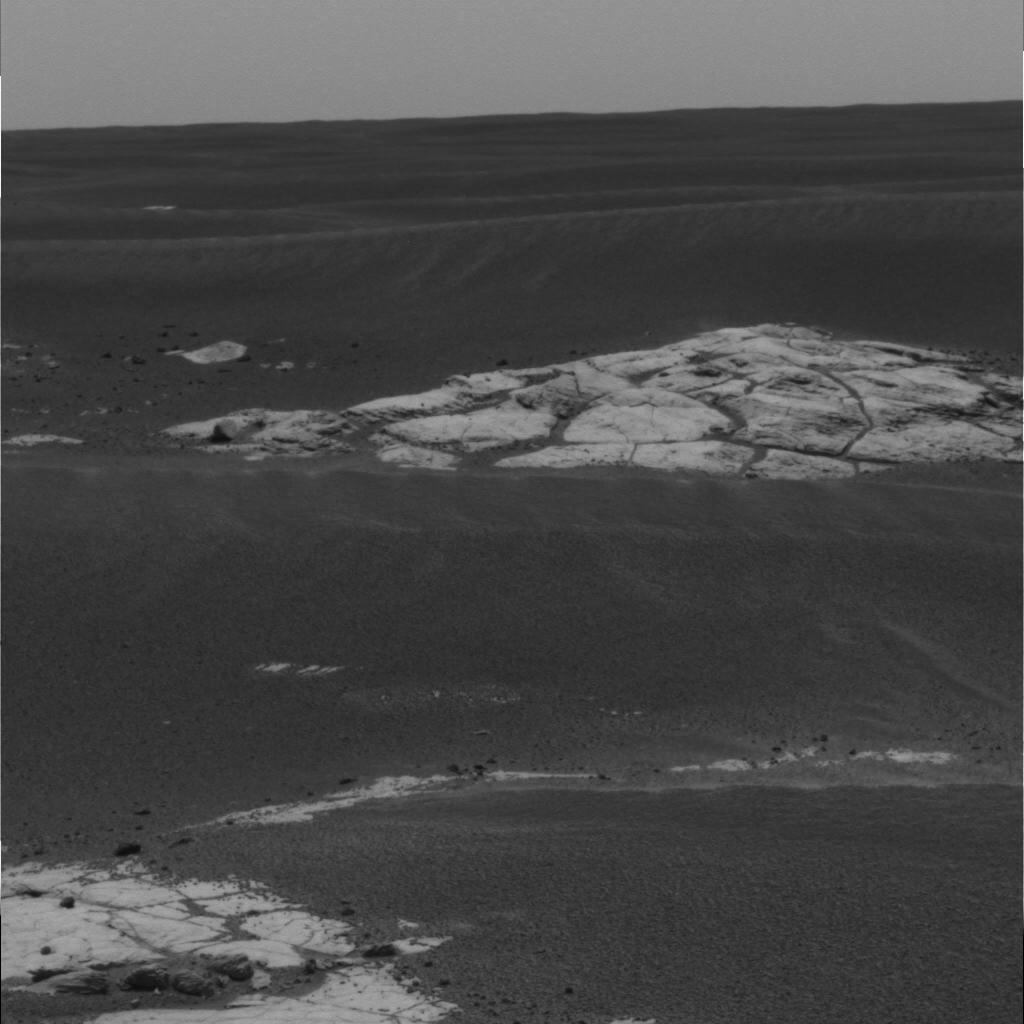
Surface features visible: Rock Outcrops, Rocks (Misc), Dunes/Ripples, Rock (Linear Features), Soil, Distant Vista, Sky